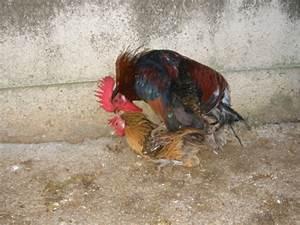
chicken